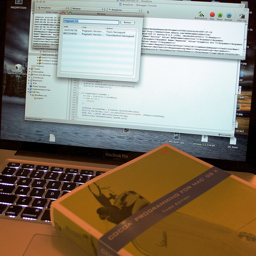
A programming book in front of a computer.
a book is sitting on top of a keyboard
A laptop computer has a text book on it.
a yellow box sitting on a keyboard on a laptop
Laptop computer open with programming book atop of it